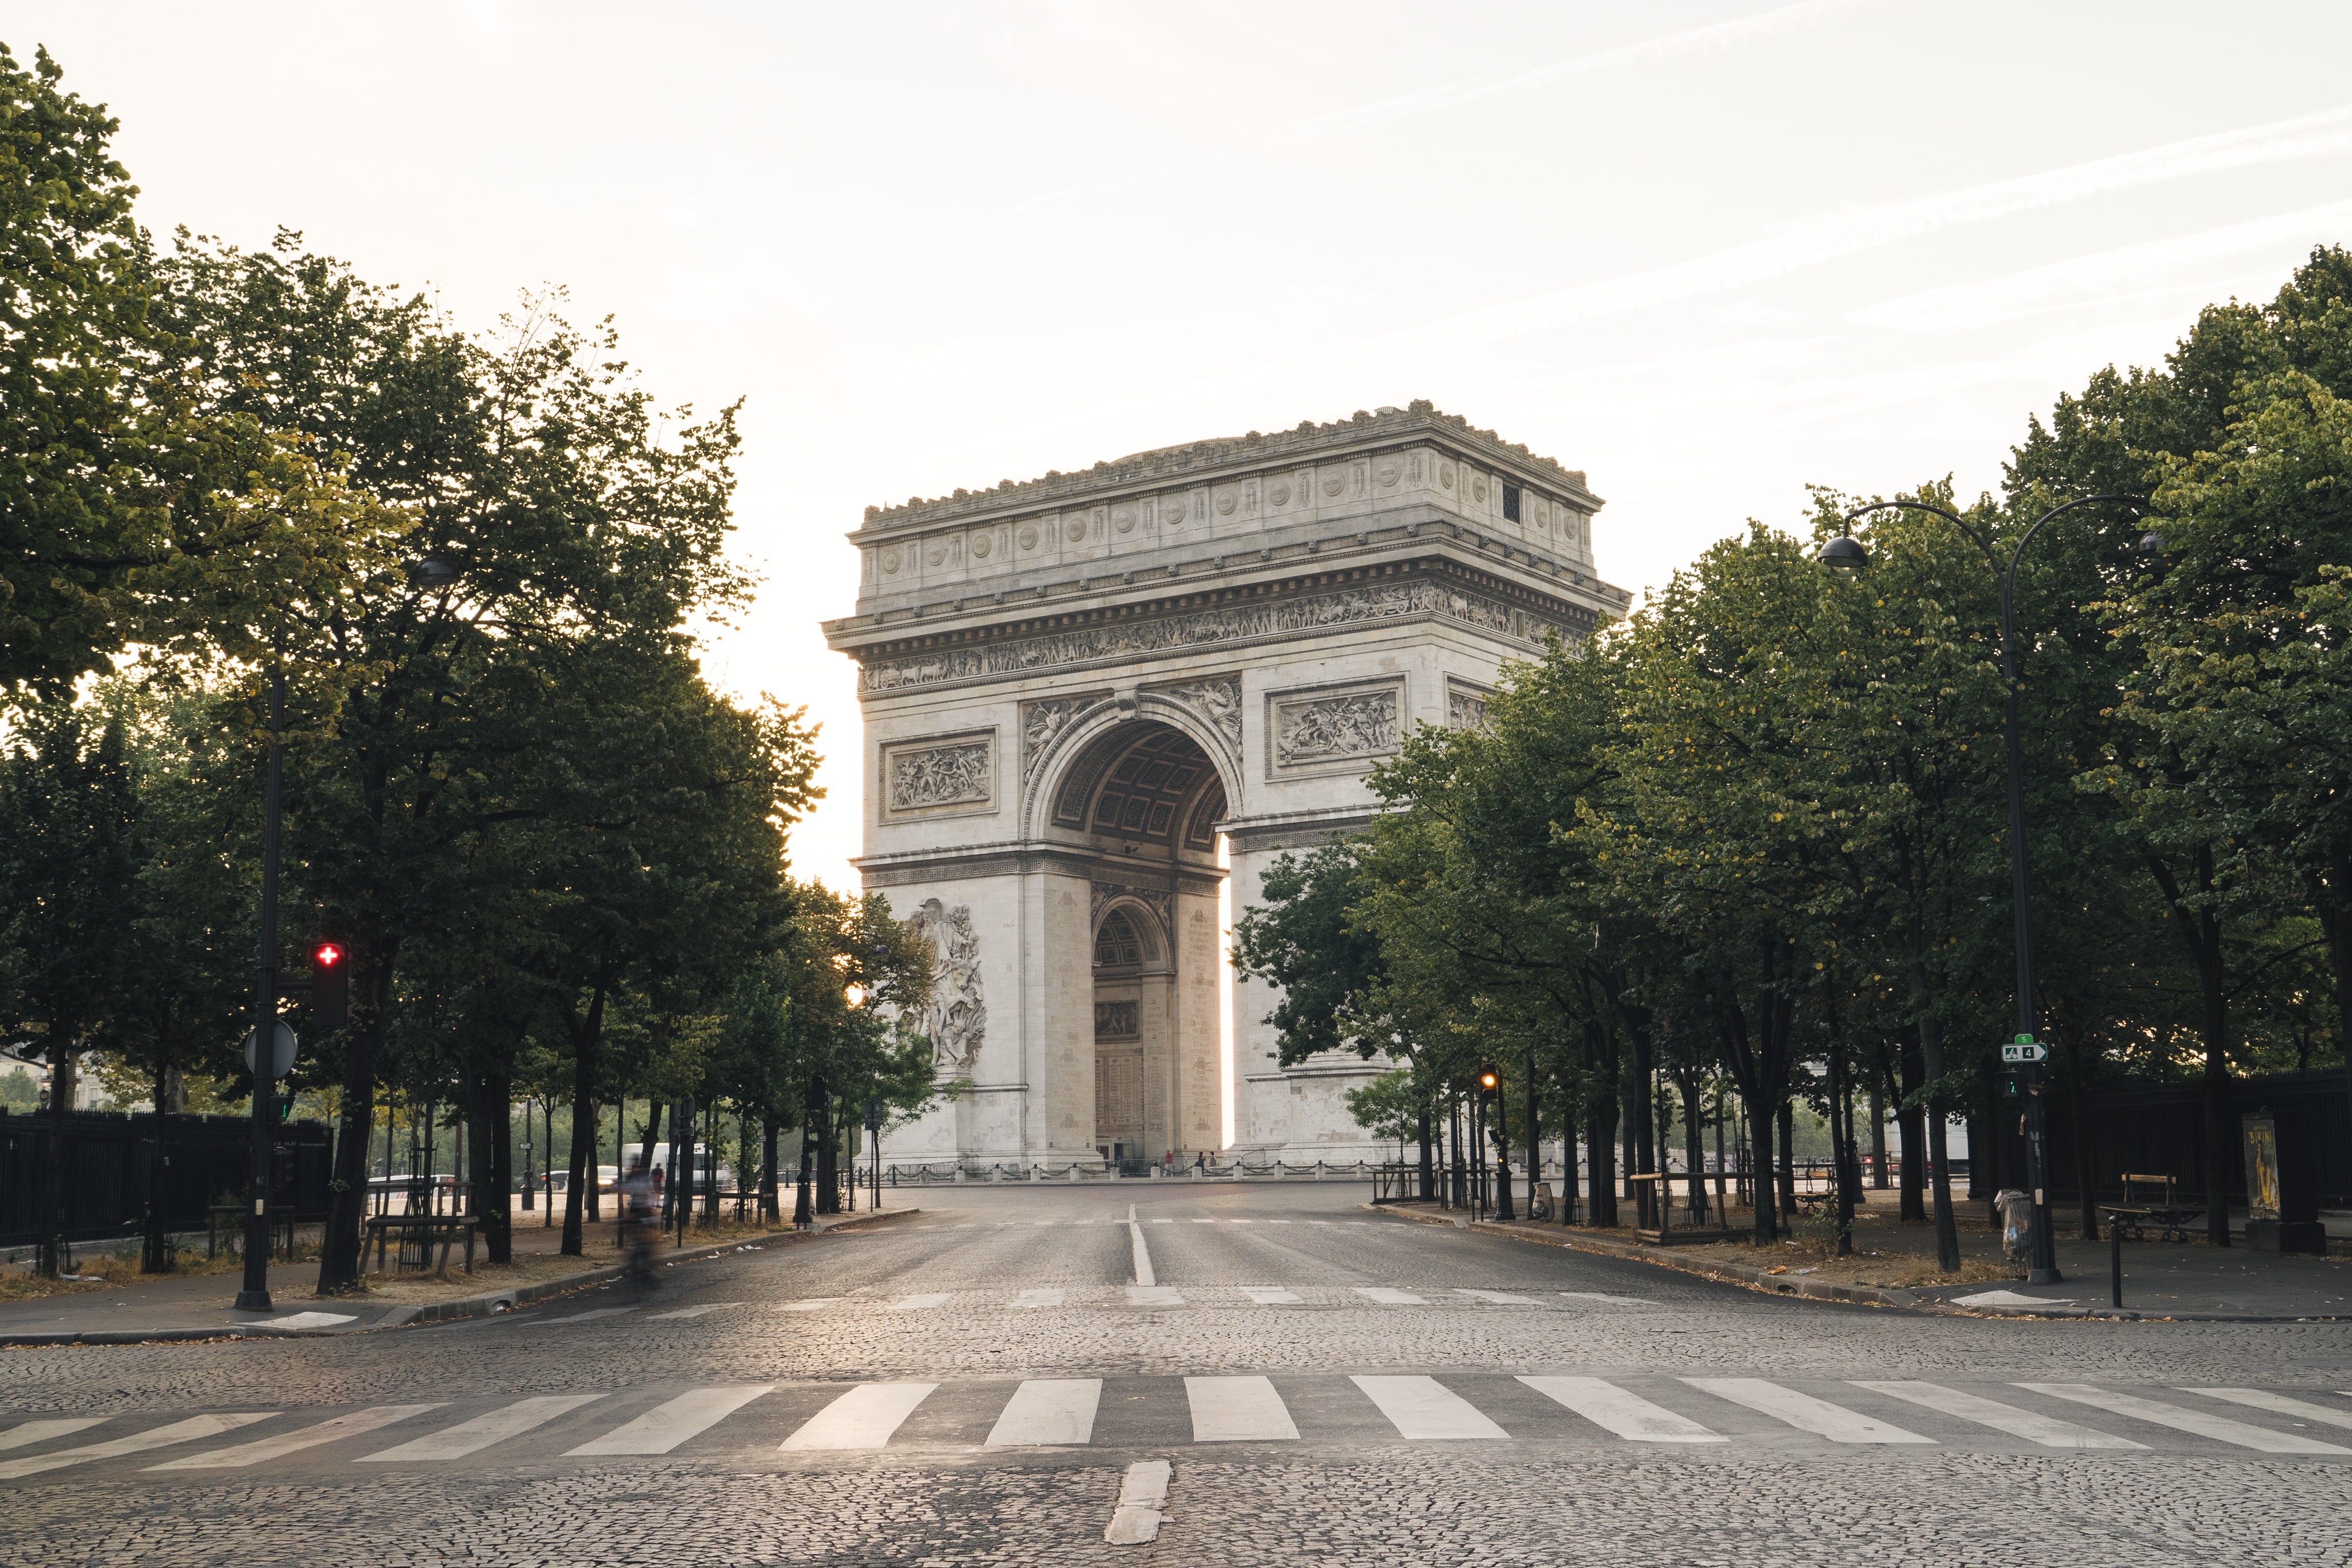
pedestrian, architecture, road, street, palace, city, monument, downtown, travel, motion, plaza, landmark, gate, trees, outdoors, memorial, lamppost, daylight, town square, neighbourhood